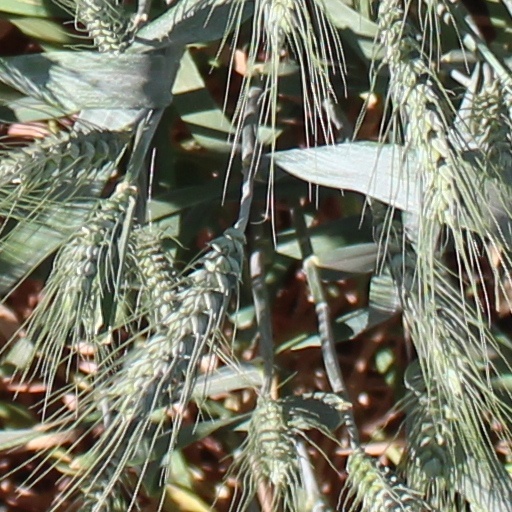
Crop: wheat